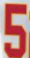
Number: 5